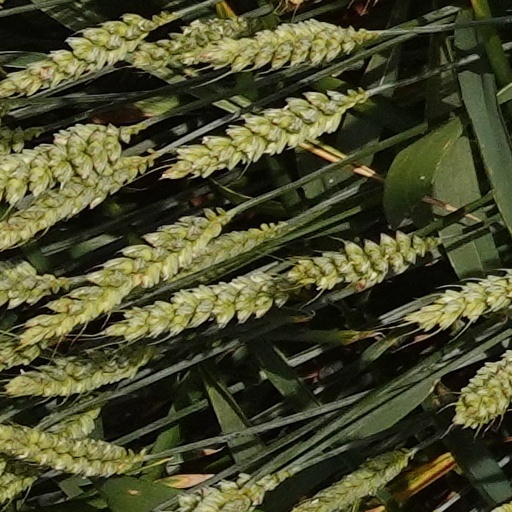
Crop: wheat